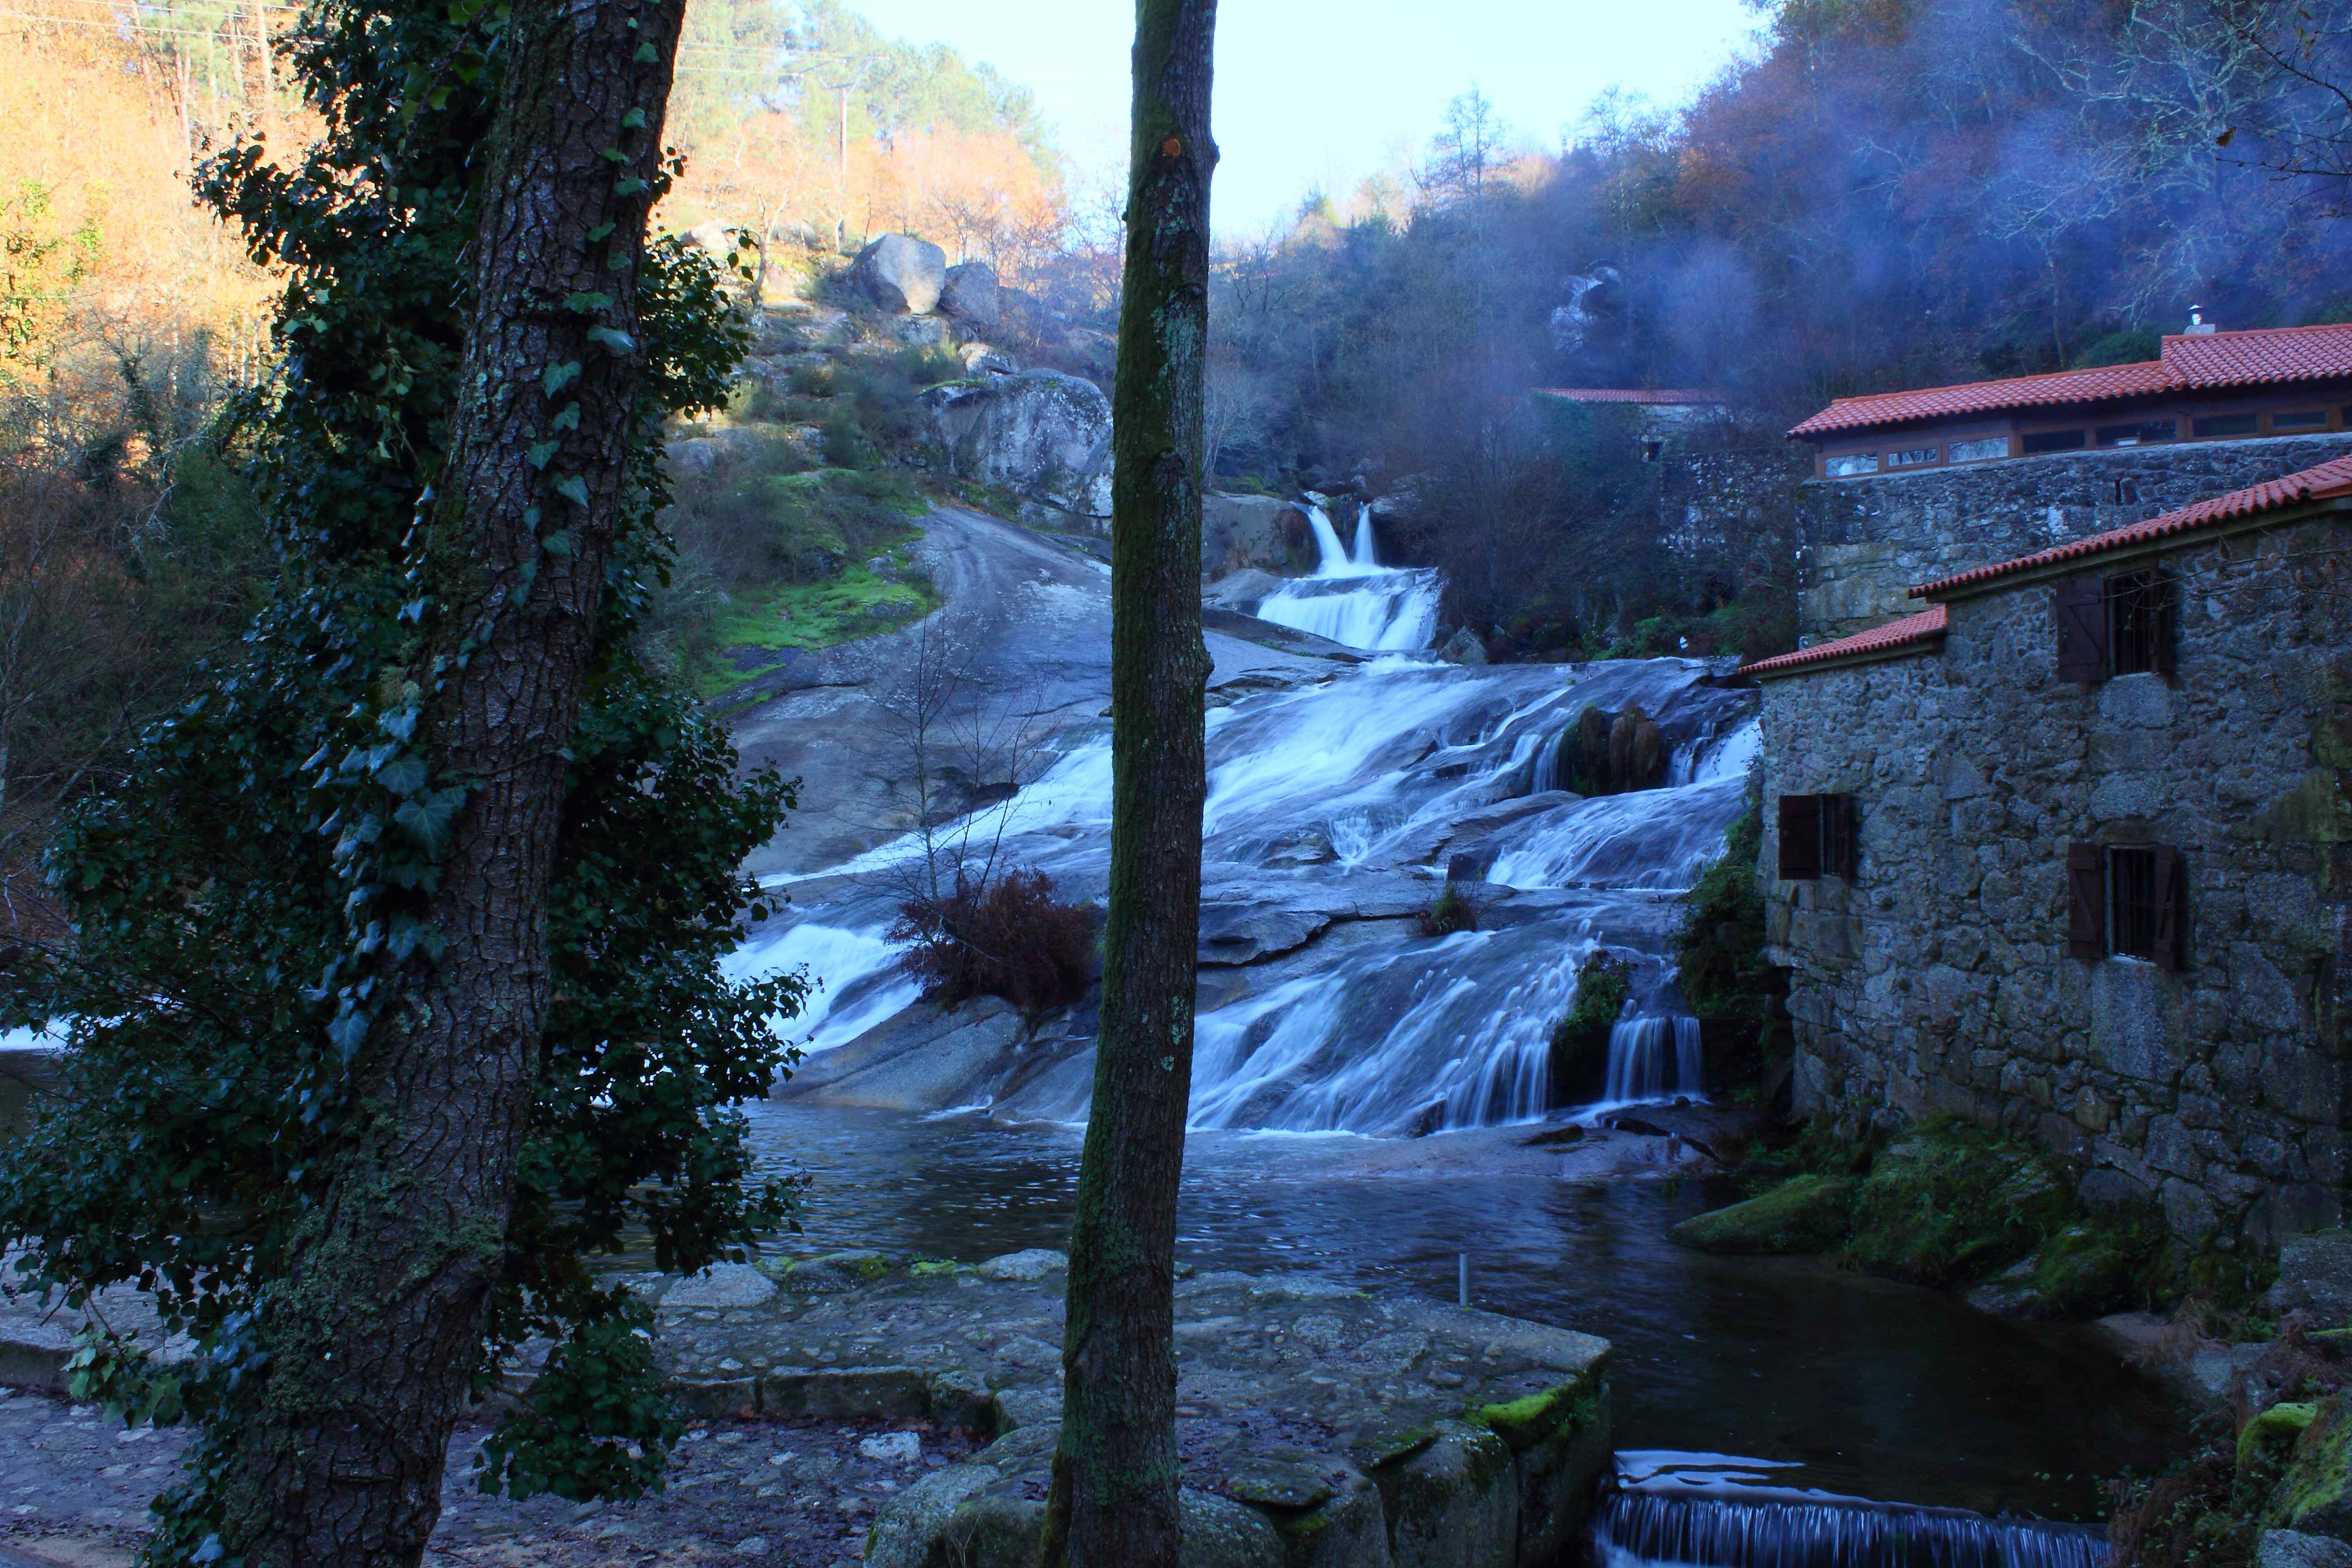
landscape, forest, wilderness, spain, galicia, pontevedra, paisajes, woodland, habitat, espana, screenshot, ggl1, gaby1, canoneos550d, barro